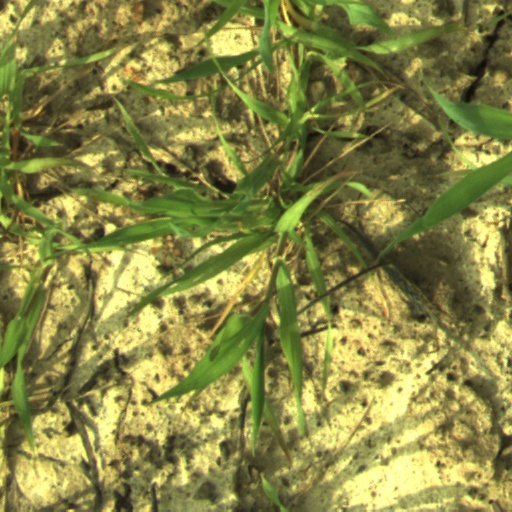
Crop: wheat